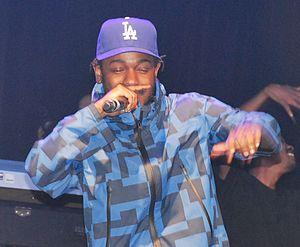
Kendrick Lamar, de son nom complet Kendrick Lamar Duckworth, né le 17 juin 1987 à Compton, en Californie, est un rappeur, parolier et réalisateur artistique américain. Il a été à de nombreuses reprises qualifié comme le « nouveau Roi du Hip-hop ». Il est considéré par de nombreux critiques et contemporains comme l'un des artistes hip hop les plus influents de sa génération, et souvent cité comme l'un des plus grands rappeurs de tous les temps.